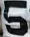
Number: 5